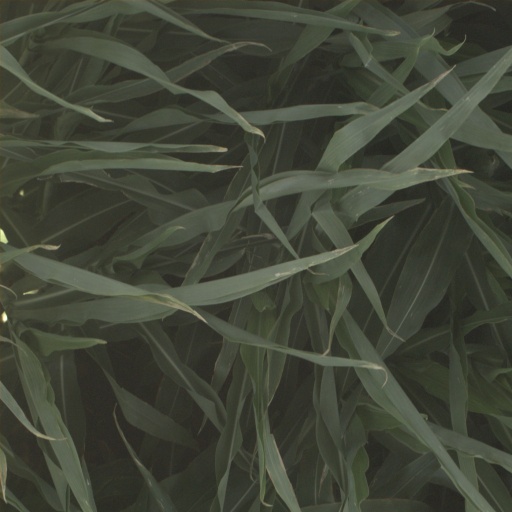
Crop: sorghum